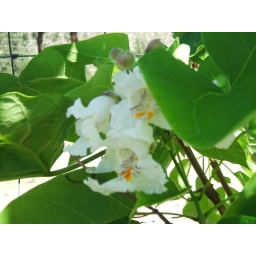
On a tree in the yard are these cute little flowers.